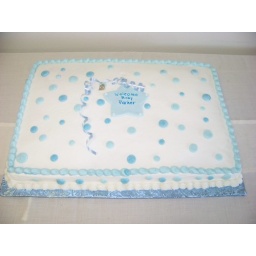
A 1/2 sheet white cake covered in white butercream icing decorated with blue polka dots